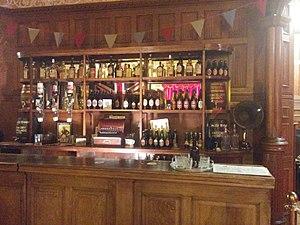
Imitation Game ou Le Jeu de l'Imitation au Québec est un film biographique américain réalisé par Morten Tyldum, sorti en 2014. Il s'agit de l'adaptation cinématographique de la biographie Alan Turing ou l'énigme de l'intelligence d'Andrew Hodges. Le film est inspiré de la vie du mathématicien et cryptanalyste britannique Alan Turing, notamment pendant la Seconde Guerre mondiale, lorsqu'il a travaillé à Bletchley Park.